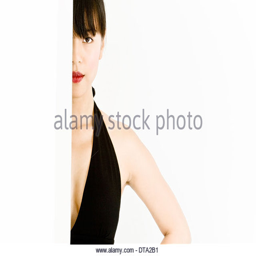
woman standing behind a wall